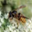
Label: bee